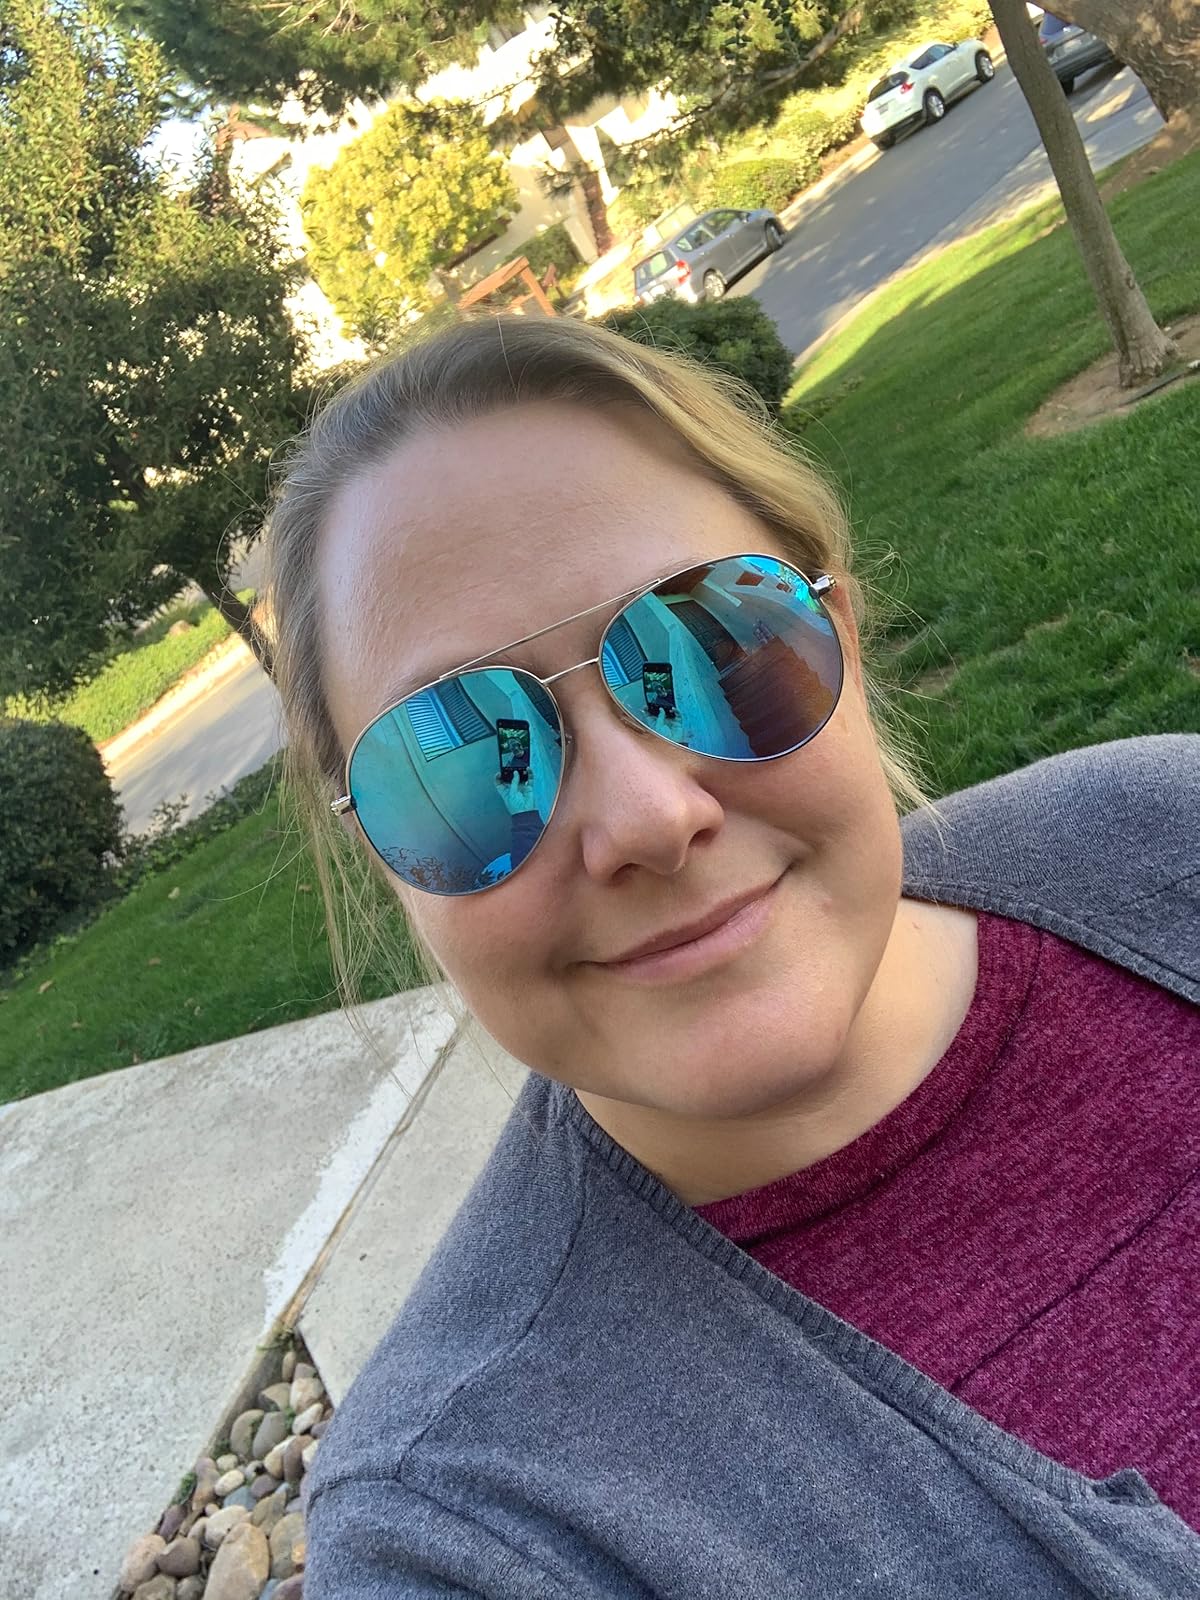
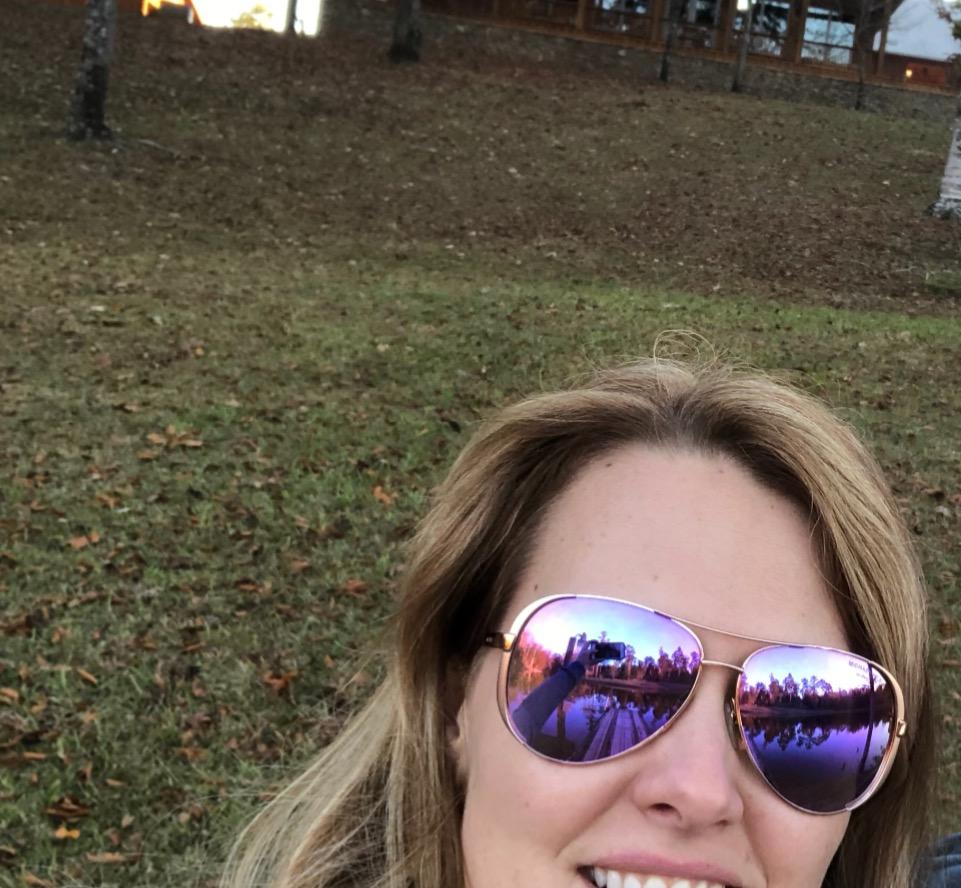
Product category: accessories_sunglasses
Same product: no